Predation

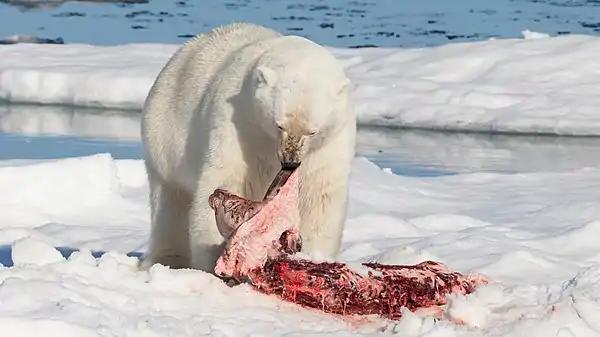
Solitary predator: a polar bear feeds on a bearded seal it has killed.

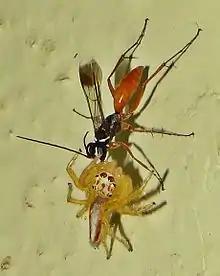
Spider wasps paralyse and eventually kill their hosts, but are considered parasitoids, not predators.

Predation is a biological interaction in which one organism, the predator, kills and eats another organism, its prey. It is one of a family of common feeding behaviours that includes parasitism and micropredation (which usually do not kill the host) and parasitoidism (which always does, eventually). It is distinct from scavenging on dead prey, though many predators also scavenge; it overlaps with herbivory, as seed predators and destructive frugivores are predators.